Jim Hanifan

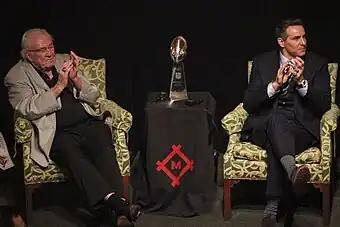
Hanifan (left) along with Kurt Warner.

From 2004 to 2008, Hanifan was a color commentator for the Rams radio broadcast team and hosted a weekly show on St. Louis station KLOU. During his time in the booth, Hanifan was known for praising and critiquing players, a style that was described as a "refreshing, straight-from-the-gut manner rarely heard anymore". Effective for the Rams' 2009 move to 101 ESPN, Hanifan has been replaced as the lead color commentator by former Super Bowl champion D'Marco Farr, and has been relegated to the analyst role on the pregame and postgame shows. The move has caused quite a stir among St. Louisans, inspiring several negatively toned articles by St. Louis Post-Dispatch columnist Dan Caesar, begging the Rams to reinstate Hanifan to the broadcast booth, his argument being that Rams fans will not listen to the broadcasts if Hanifan is not there. In August 2011, Hanifan's role was reduced further to a Thursday evening piece and a taped preview played during the pre-game.